Every Mother Counts (album)

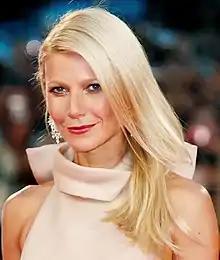
The album features Turlington's friend Gwyneth Paltrow ("pictured in 2011") performing Kate Bush's "This Woman's Work" (1988).

Following this are "This Woman's Work" (Kate Bush, 1988), performed by Paltrow, Madonna's "Promise to Try", and Scialfa's previously unreleased song, which features her husband Bruce Springsteen. Despite providing vocals and recording assistance, Springsteen is not credited on the album in order to keep its focus on the featured mothers. Scialfa re-wrote a song she had written when the couple's children were very young because she thought the original version did not "[suit] her voice". The duo recorded the album version, which "Rolling Stone" described as a "lilting, down-tempo ballad", in their home studio with additional assistance from producer Ron Anielo. "There and Back Again, Pt. 2" is performed by Bernice Johnson Reagon and Toshi Reagon, and is followed by Angélique Kidjo's "Sweet Lullaby" and a remixed version of Ani DiFranco's "Present/Infant".